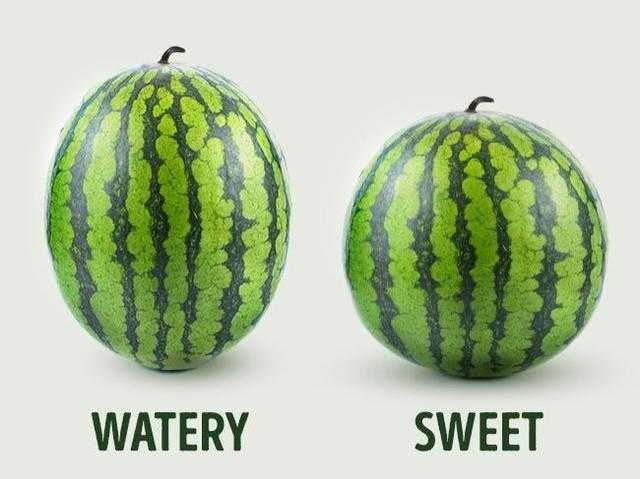
Label: Watermelon